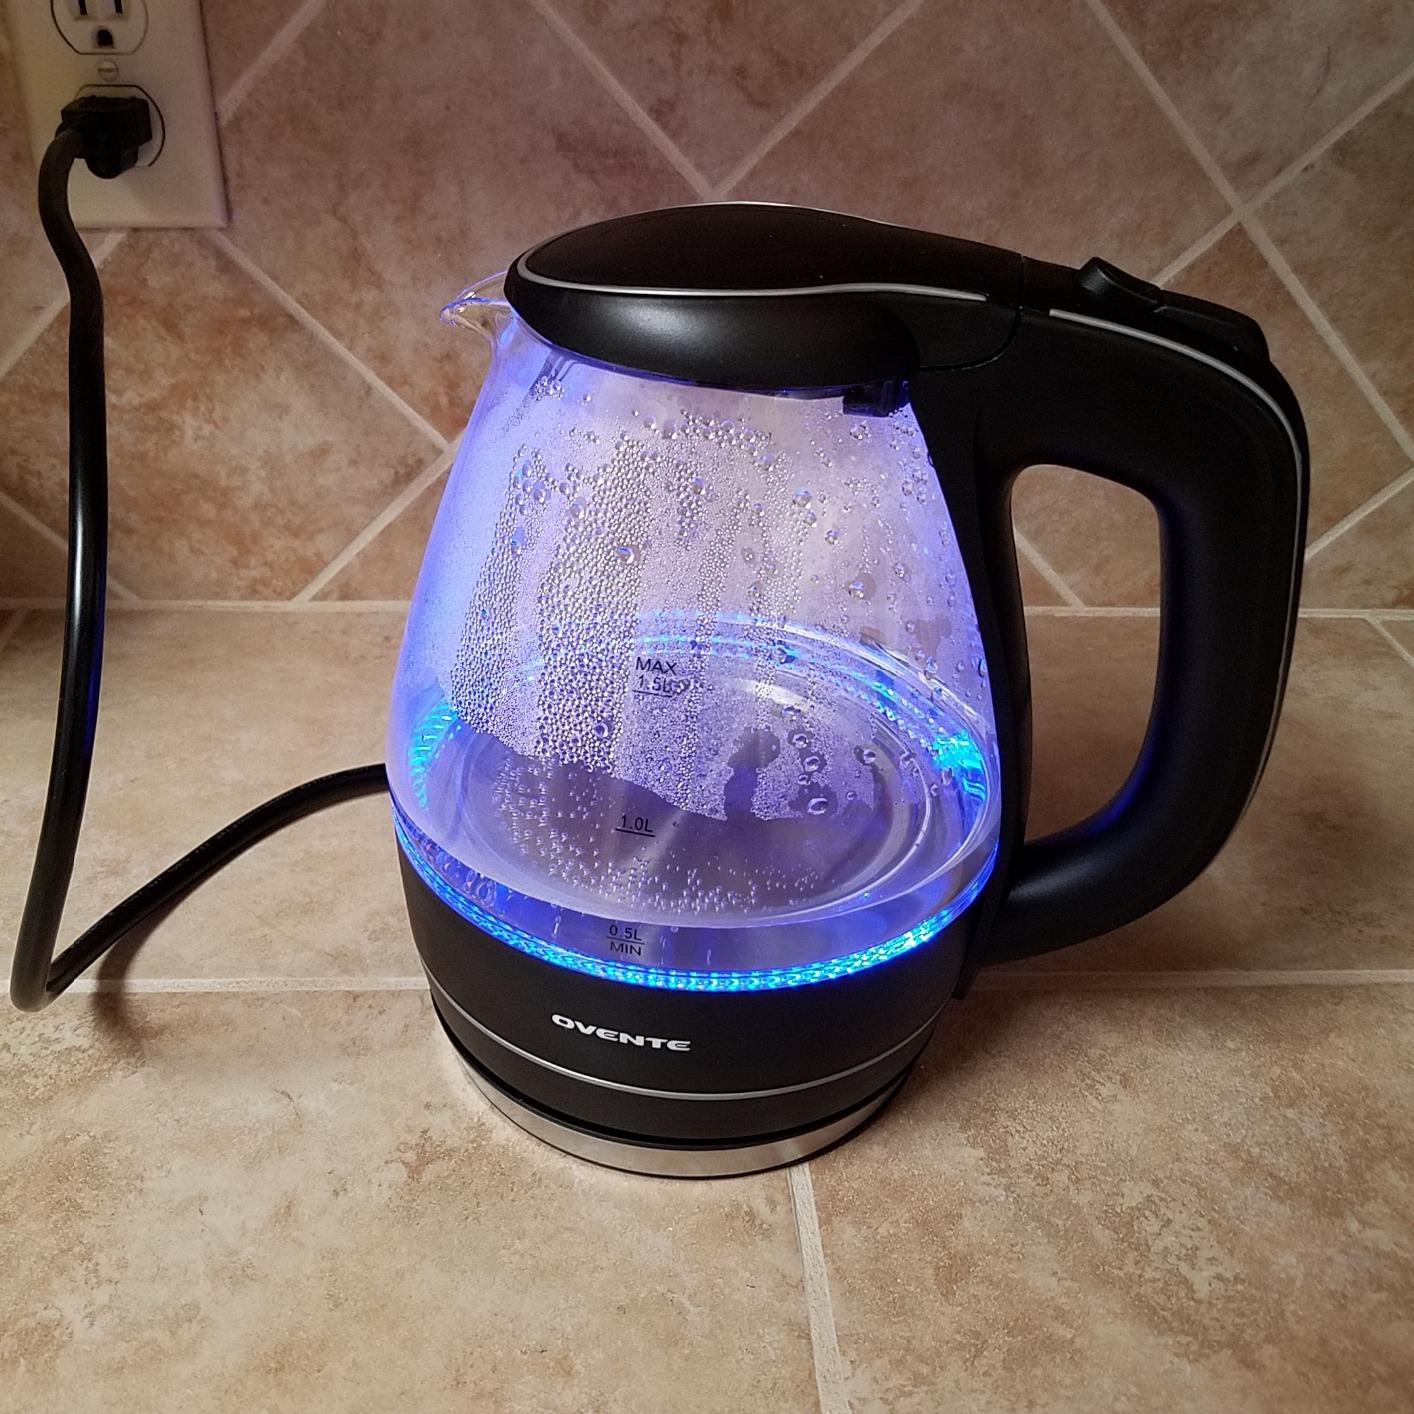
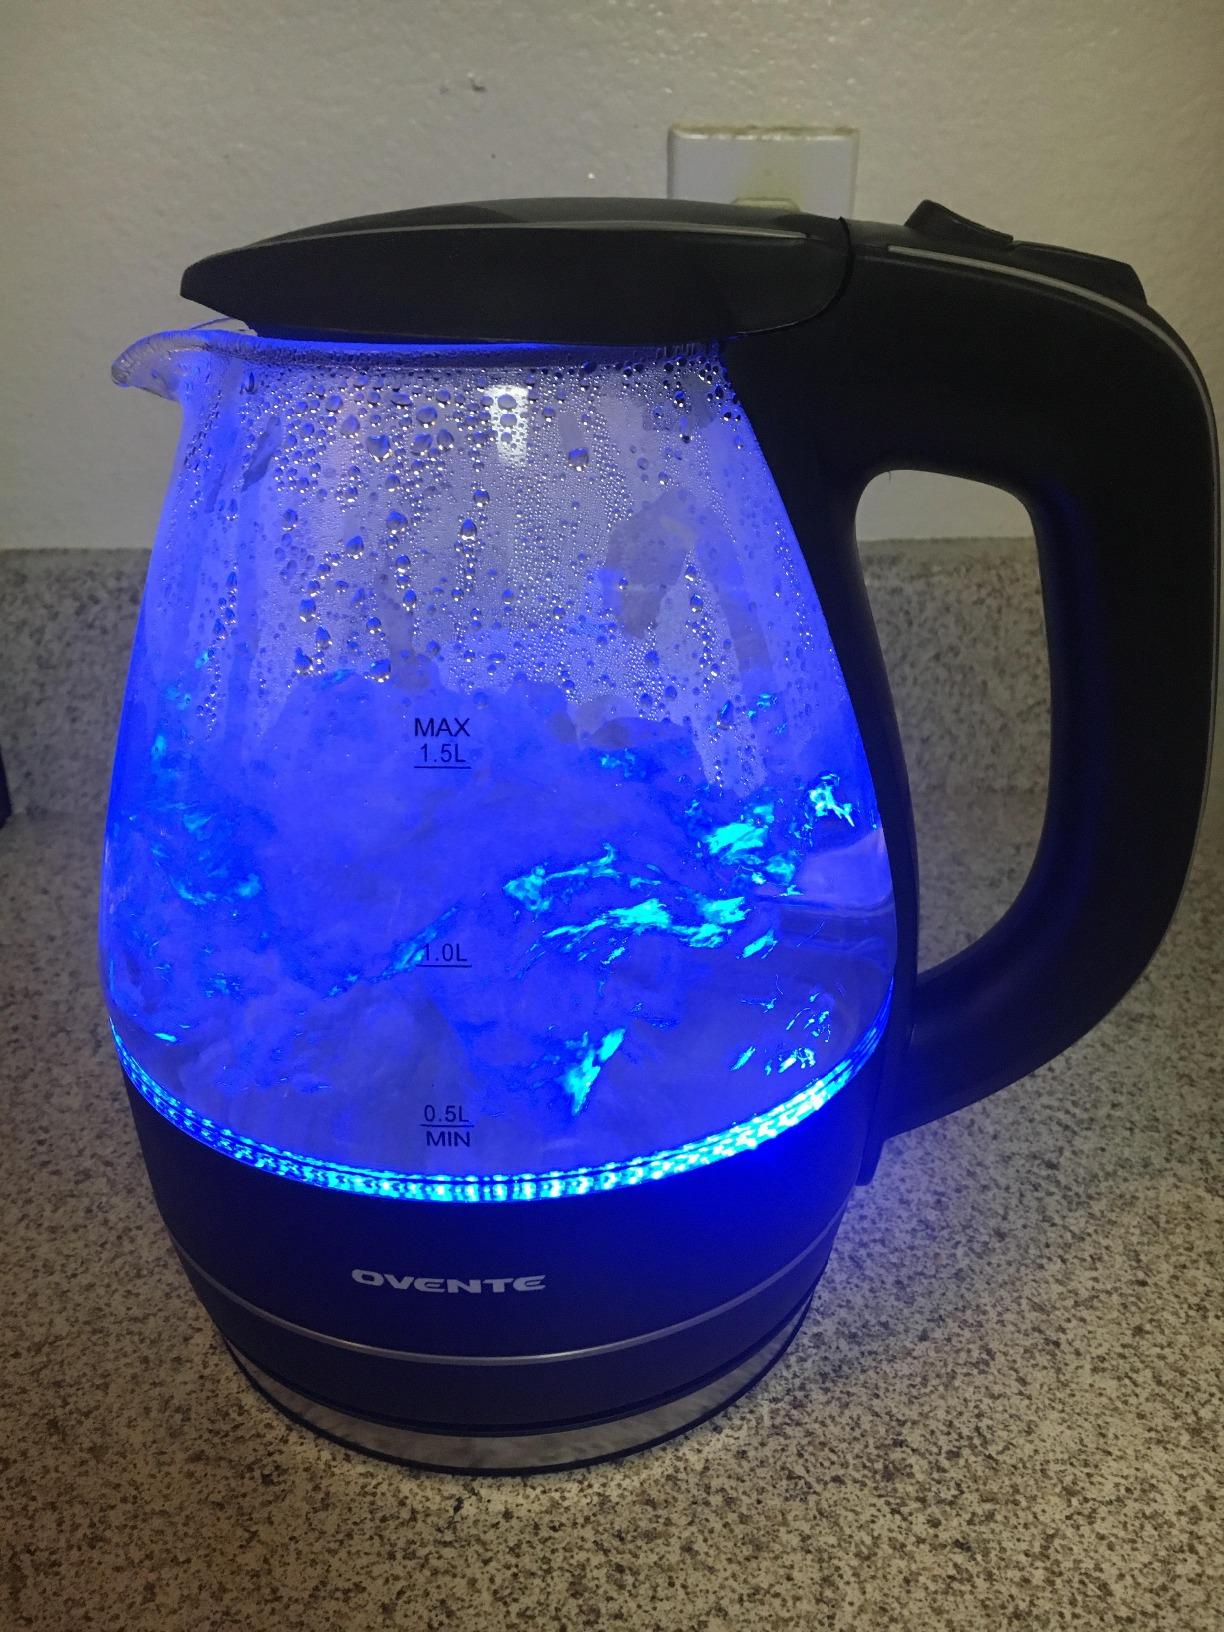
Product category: items_kettle
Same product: yes